Palazzo style architecture

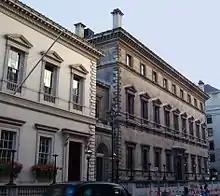
The Travellers Club (1829) and The Reform Club (1830), Pall Mall, London, by Charles Barry

In England, the earliest 19th-century application of the Palazzo style was to a number of London gentlemen's clubs. It was then applied to residences, both as town and, less commonly, country houses and to banks and commercial premises. In the late 19th century, the Palazzo style was adapted and expanded to serve as a major architectural form for department stores and warehouses. In England, the Palazzo style was at its purest in the second quarter of the 19th century. It was in competition with the Classical Revival style, which incorporated large pediments, colonnades and giant orders, lending a grandeur to public buildings as seen at the British Museum (1840s), and the more romantic Italianate and French Empire style in which much domestic architecture was built.